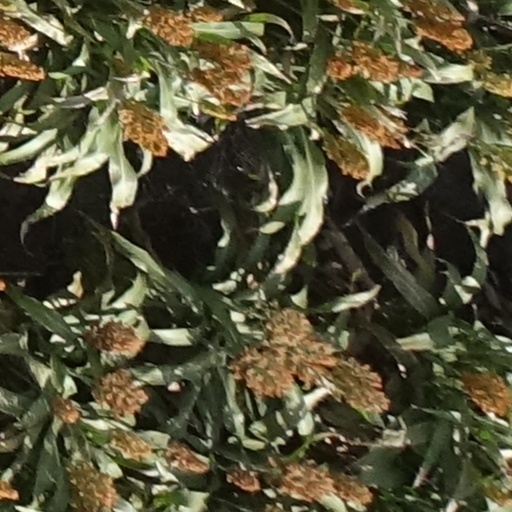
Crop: sorghum